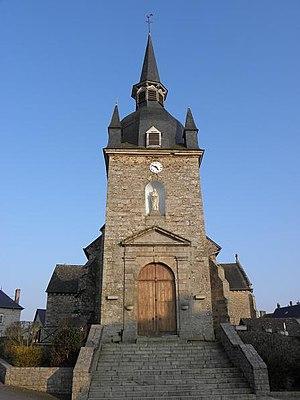
Église Saint-Pierre de Quédillac (35).
Quédillac est une commune française située dans le département d'Ille-et-Vilaine en région Bretagne.